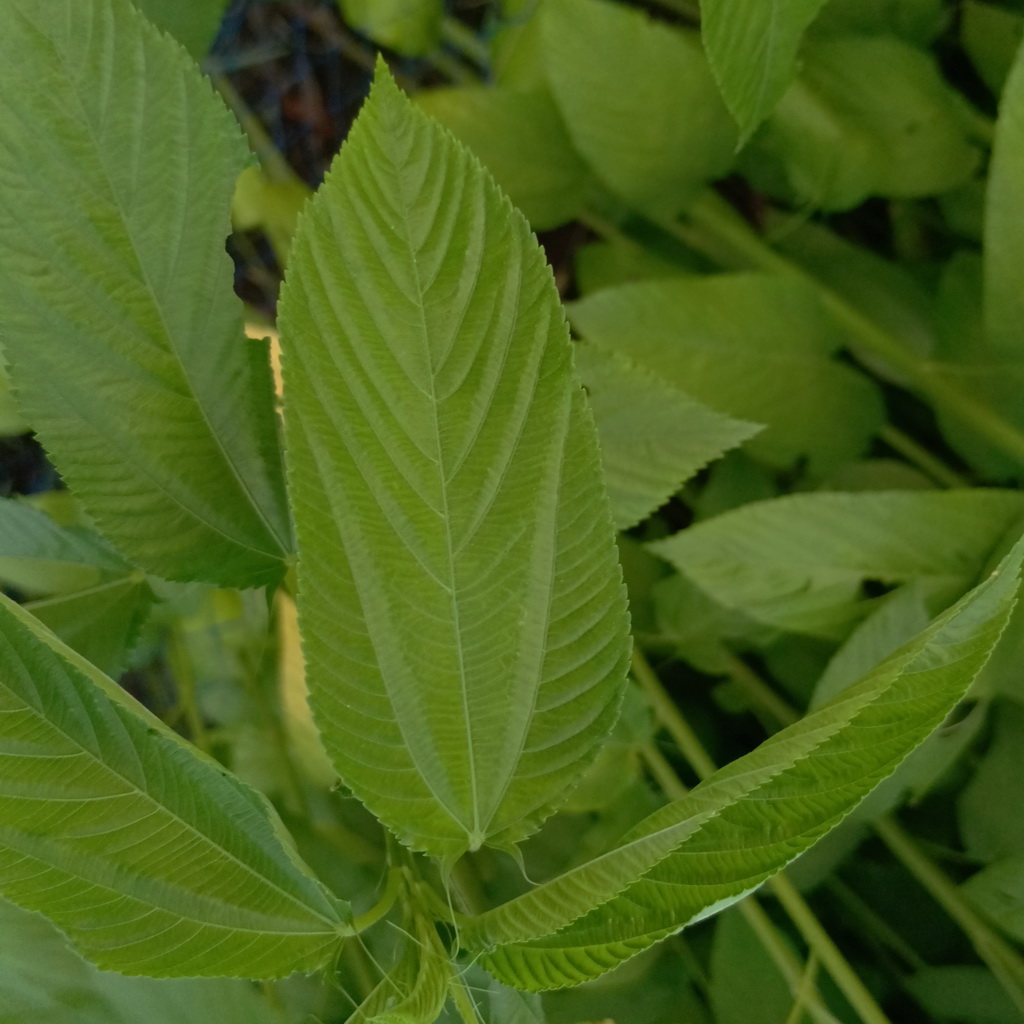
Label: Fresh